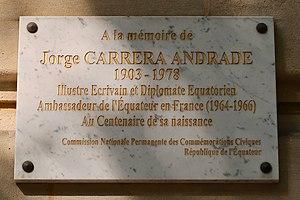
Plaque en hommage à Jorge Carrera Andrade, sur la façade de l'ambassade d'Équateur à Paris, 34 avenue de Messine (Paris, 8e).
L'ambassade du Équateur en France est la représentation diplomatique de l'Équateur auprès de la République française. Elle est située 34 avenue de Messine, dans le 8ᵉ arrondissement de Paris. Son ambassadeur est, depuis 2015, Maria de la Paz Donoso Castellón.
Jorge Carrera Andrade est un écrivain et diplomate équatorien né à Quito le 18 septembre 1903 et mort à Quito le 7 novembre 1978.